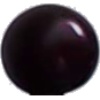
Label: cherry_wax_black